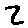
Label: 2